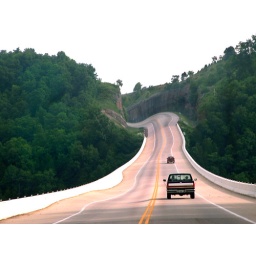
The bridge on highway 111 on the way into Byrdstown, TN. Twirled up in photoshop to give the slight chaotic effect.